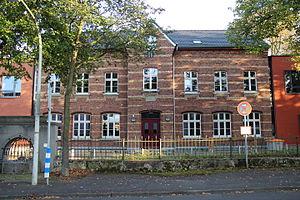
Denkmalgeschütztes Haus, École de Gaulle-Adenauer à Mehlem, Bonn